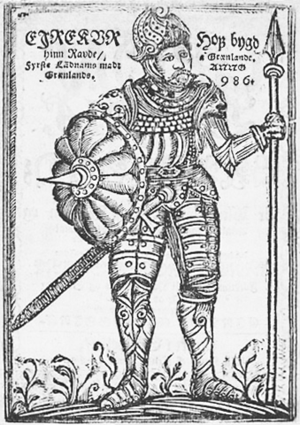
Cet article contient une chronologie de l'histoire de l'Islande.